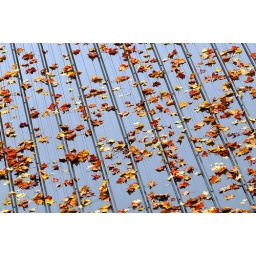
Maple leaves on the roof of one of the buildings at Scouts Canada Camp Opemikon, near Perth Ontario.